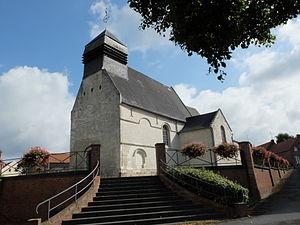
Vue de l'église Saint-Martin de Lieu-Saint-Amand.
Lieu-Saint-Amand est une commune française située dans le département du Nord en région Hauts-de-France.